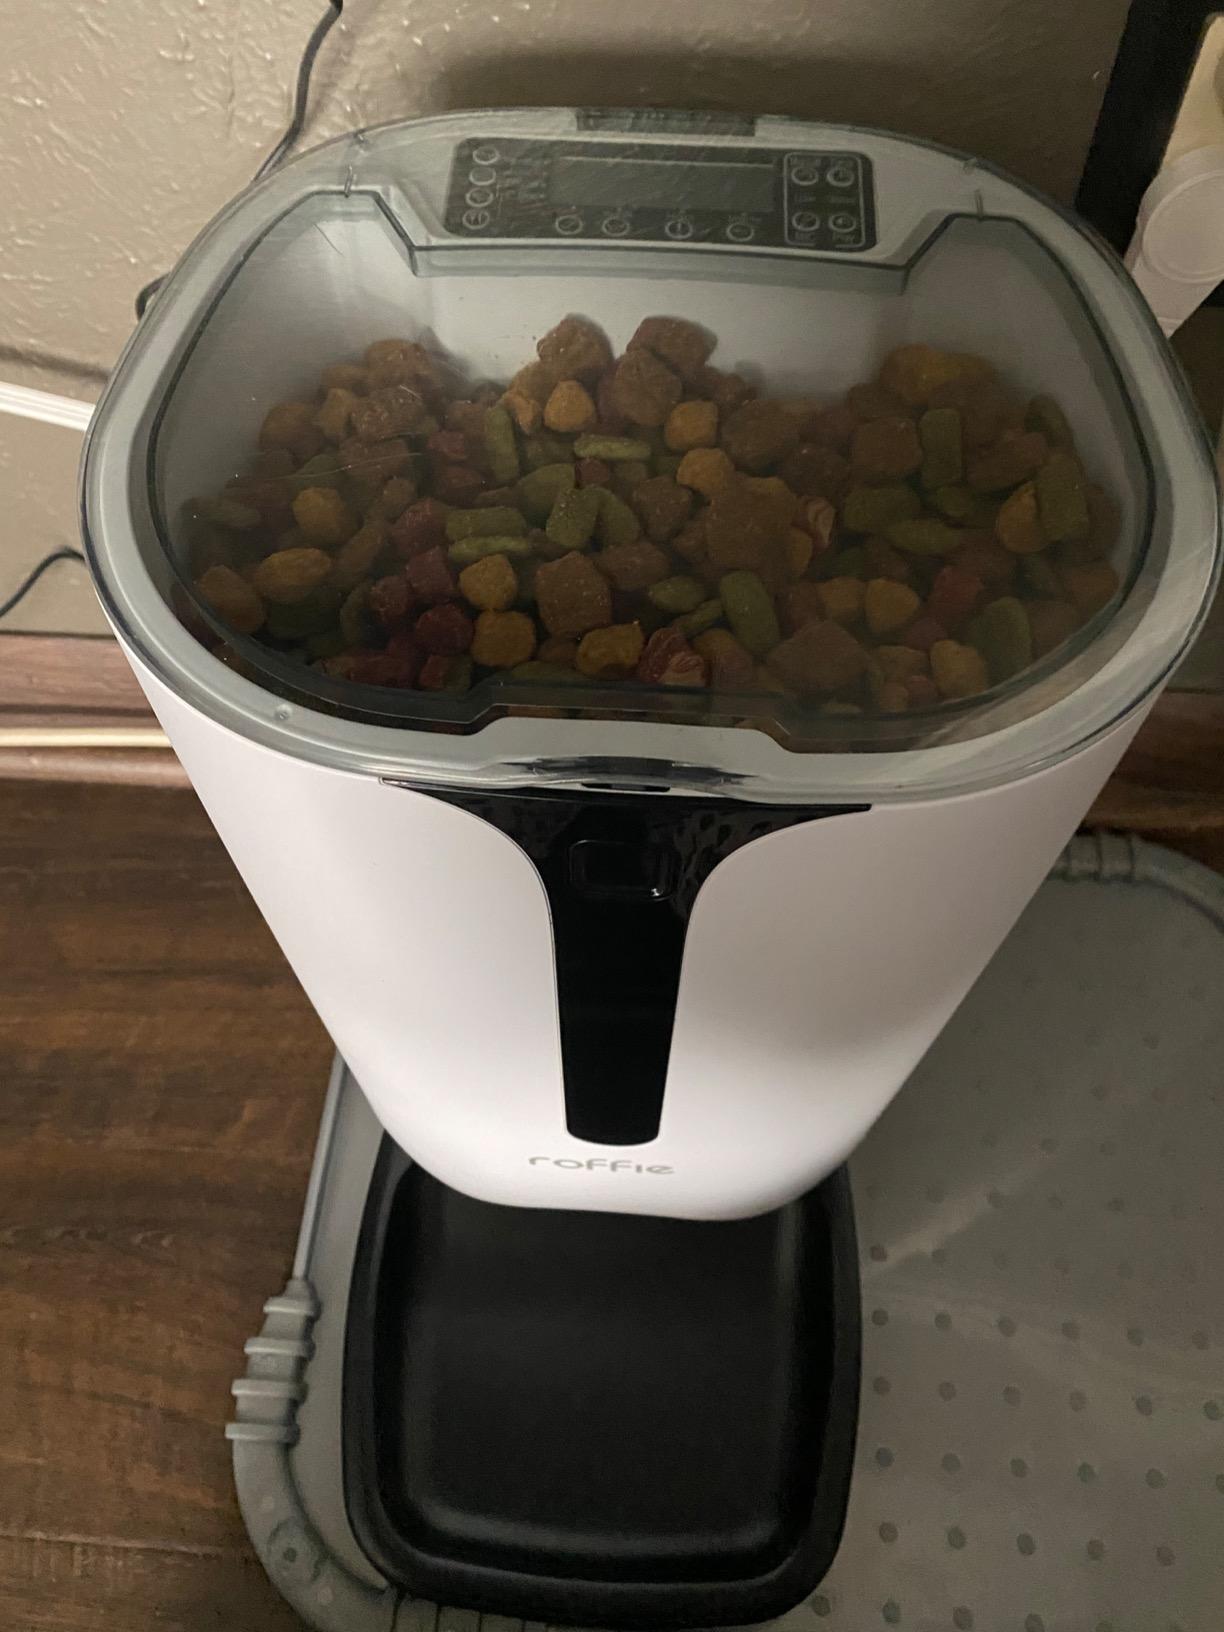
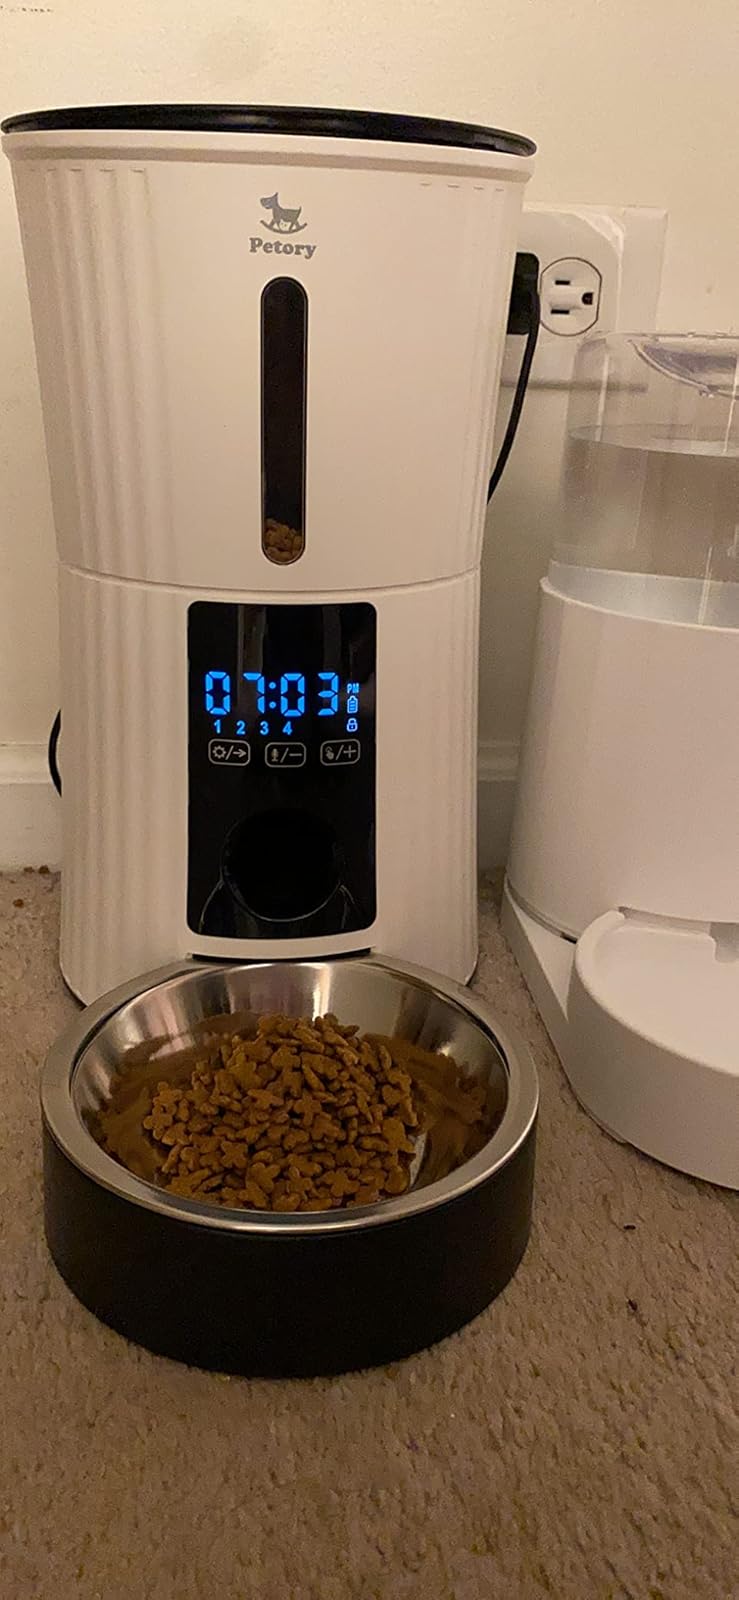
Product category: items_feeder
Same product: no